Alexandria, Virginia

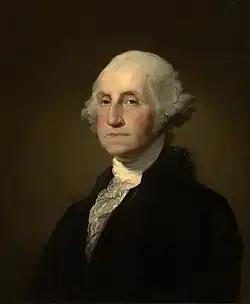
George Washington was a Town Trustee, philanthropist, and resident.

Landmarks within the city include the George Washington Masonic National Memorial (also known as the Masonic Temple) and Observation Deck, Christ Church, Gadsby's Tavern, Stabler-Leadbeater Apothecary Shop, John Carlyle House, Lee-Fendall House, Robert E. Lee's boyhood home, and the Alexandria City Hall with the adjacent Market Square. Other sites of historical interest in the city include Fort Ward Park and Museum, Phoenix Mill, and the Alexandria Canal lock re-creation at Canal Office Center. The Alexandria Black History Museum, Alexandria Archaeology Museum, and the Lyceum display various aspects of the city's history.